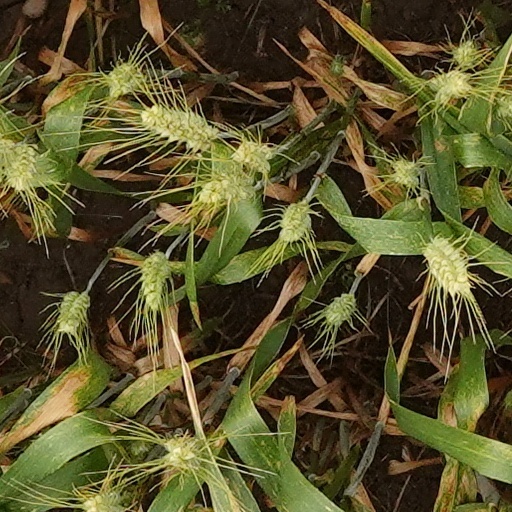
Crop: wheat